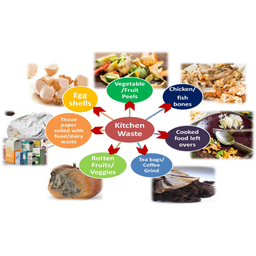
Label: generalcompost